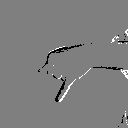
ASL letter: j